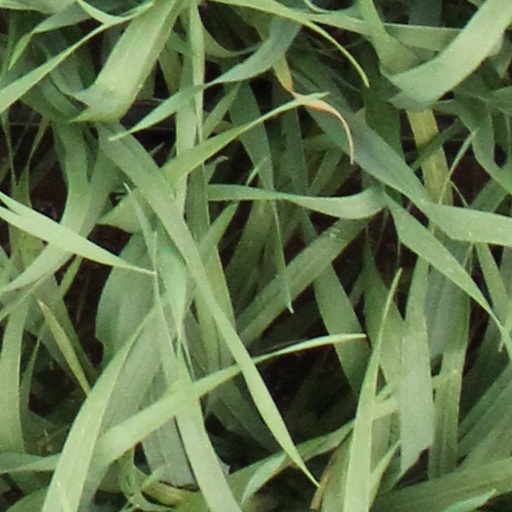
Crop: wheat